Donald's Lucky Day

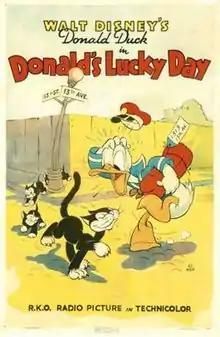
Theatrical release poster

Donald's Lucky Day is a 1939 Donald Duck cartoon released by Walt Disney Productions.